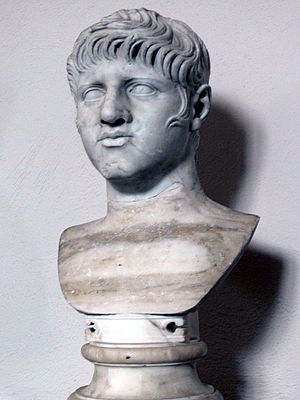
Nero / Sammensværgelser
Nero.
Lucius Domitius Ahenobarbus var en romersk kejser 54 – 68 og den sidste af det julisk-claudiske dynasti. Han var kendt som Nero og én af Roms mest berygtede herskere.